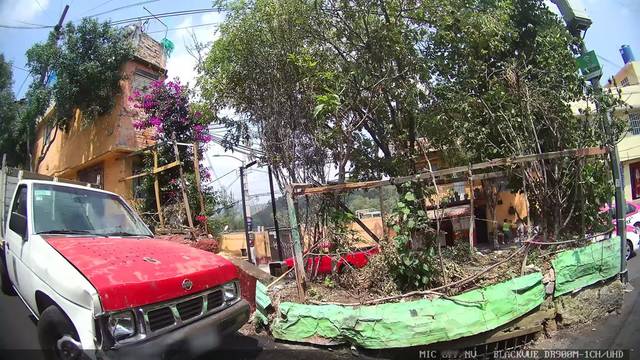
Region: Mexico
Coordinates: 19.355, -99.217